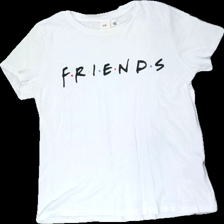
View: front
Type: T-shirt
Category: Ladies
Brand: Logg (H&M)
Colors: White, Black
Material: 100% cotton
Pattern: Logo print
Cut: Regular, C-collar
Size: M
Season: All
Price range: 50-100
Recommended usage: Reuse
Description: White LOGG/H&M t-shirt with Friends logo print. Size M. Good condition.